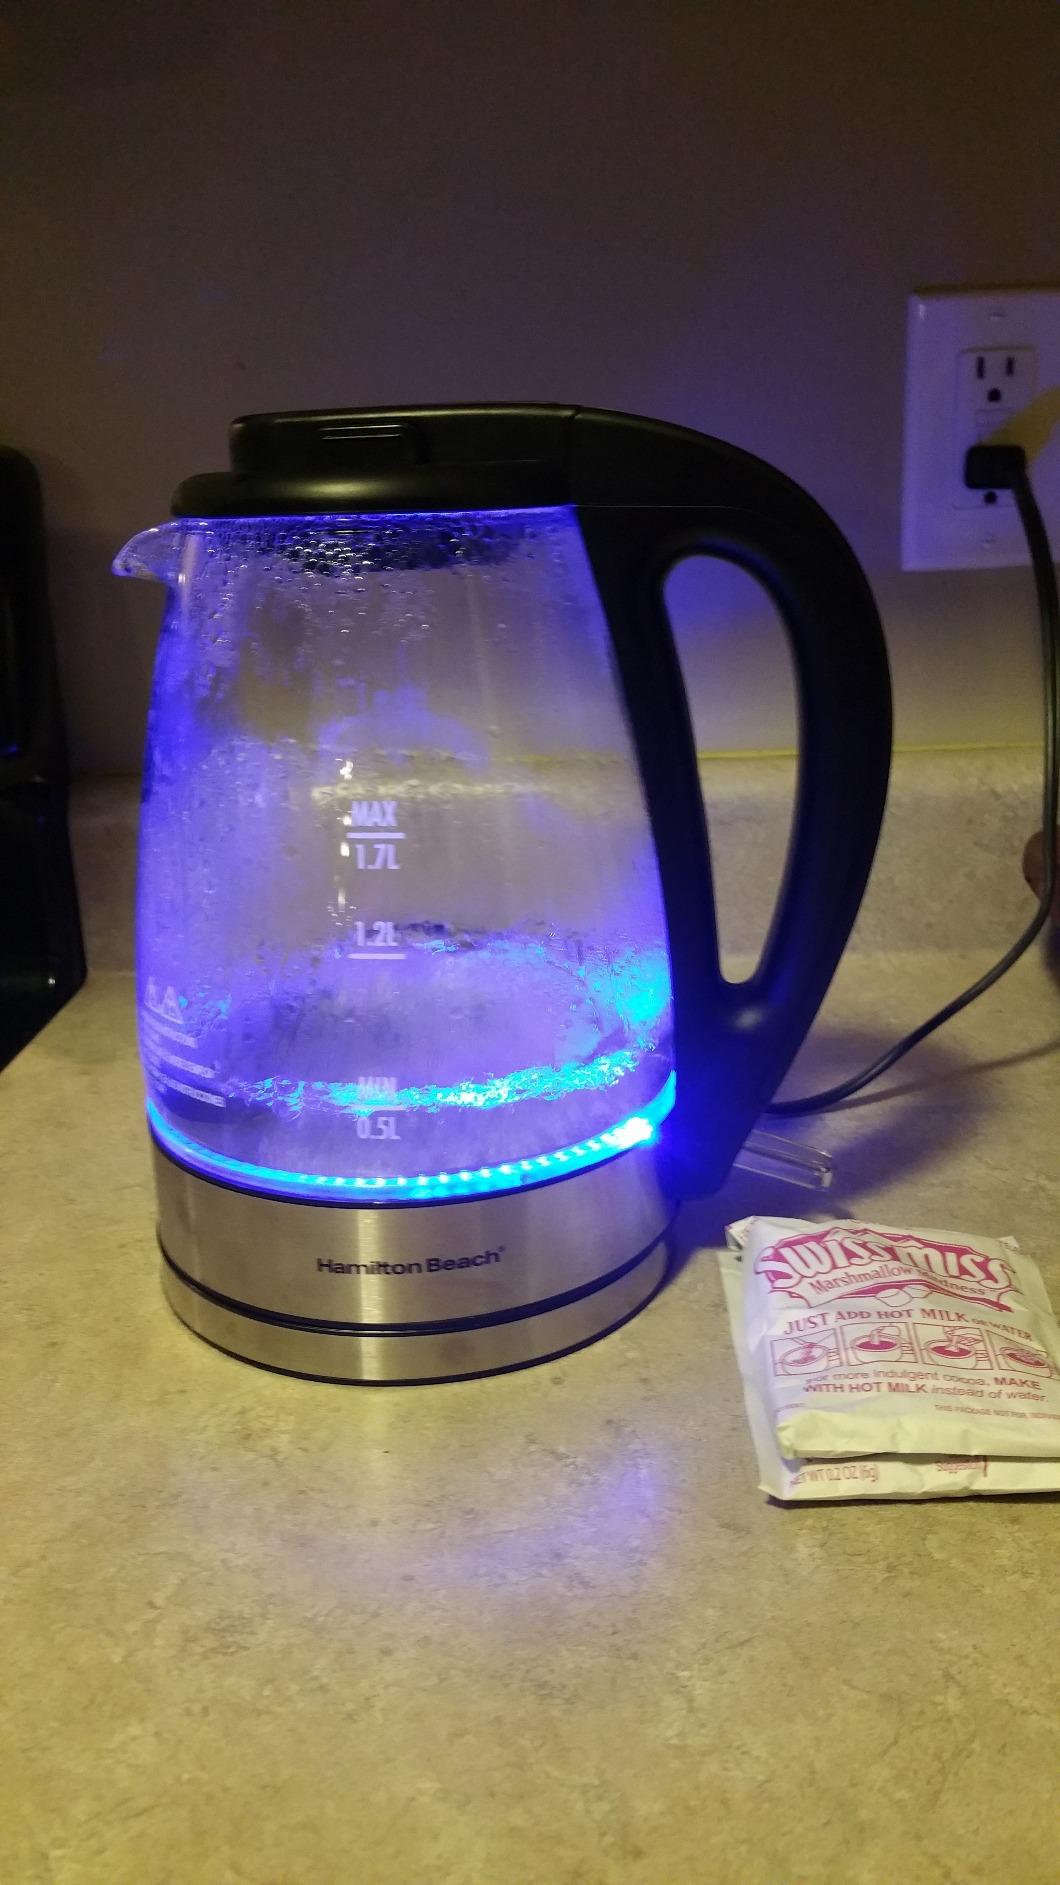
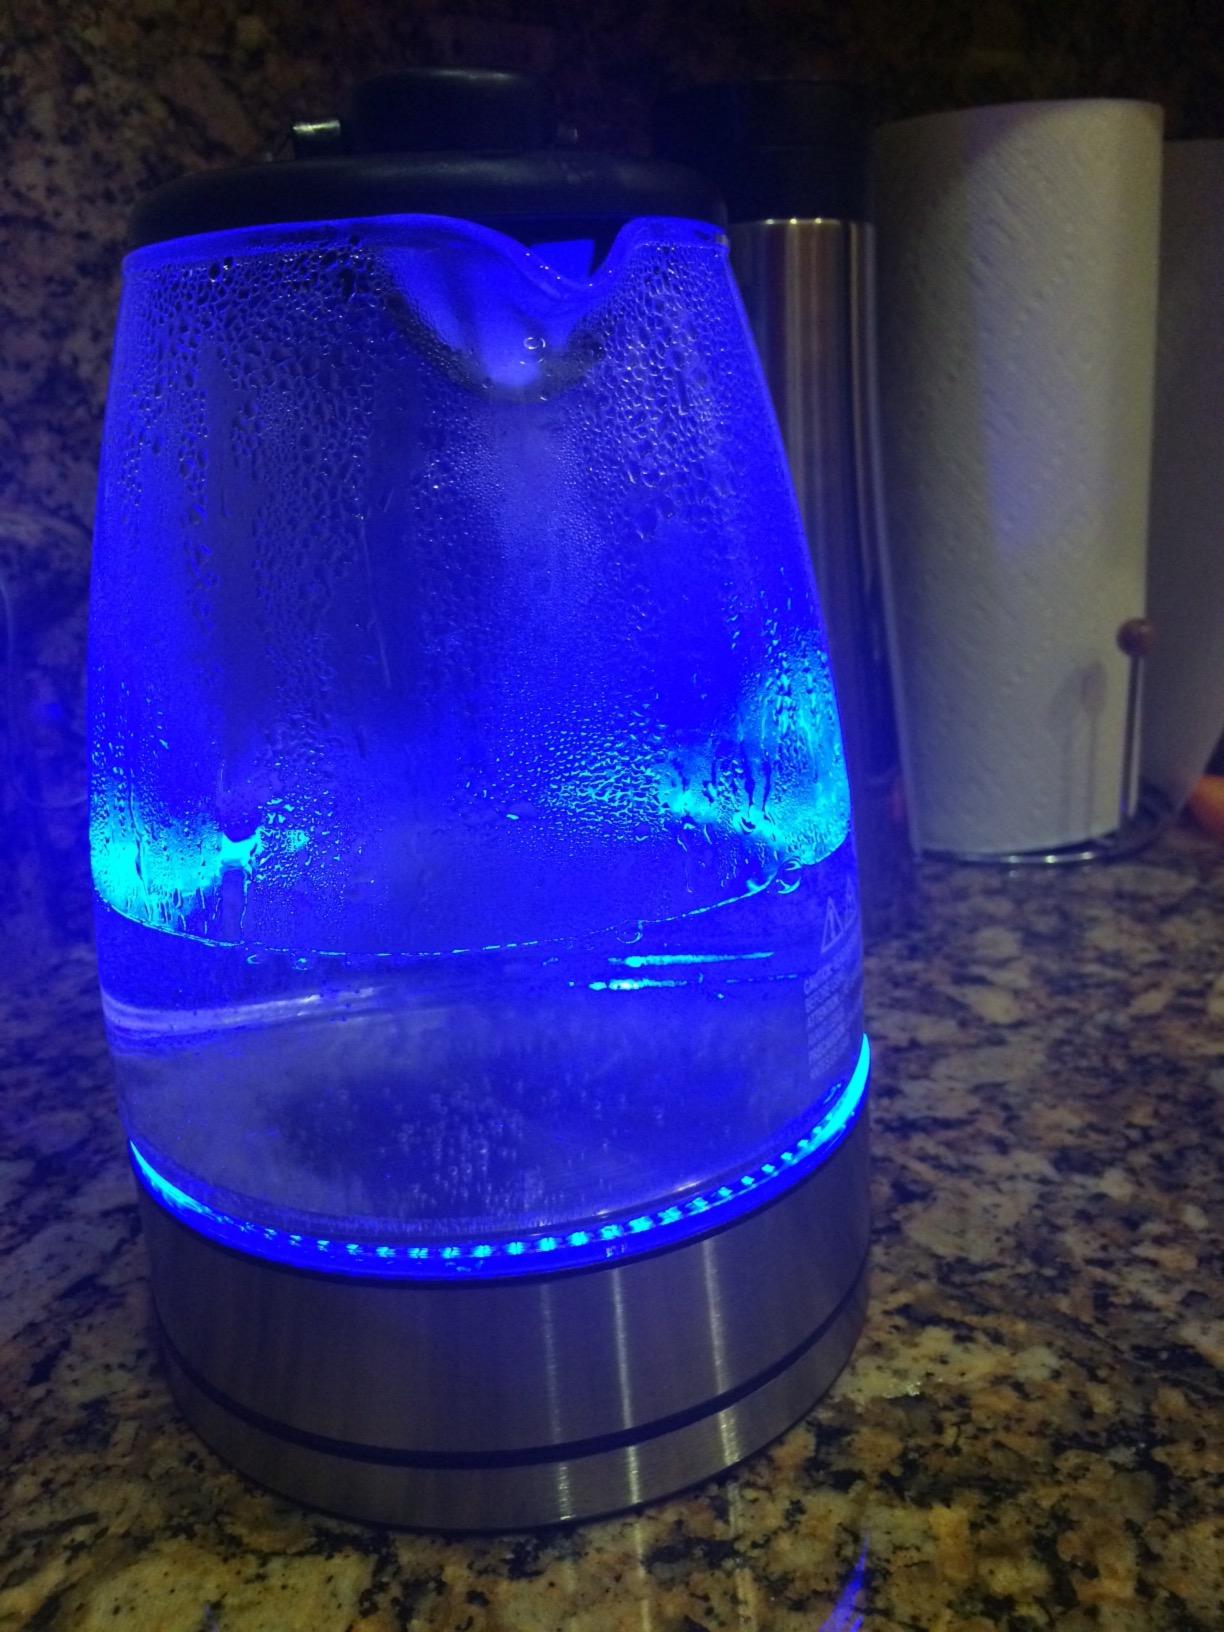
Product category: items_kettle
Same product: yes